Tim Anderson (baseball)

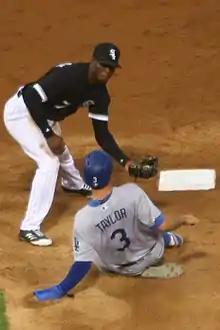
Anderson tagging out Chris Taylor

Before the 2017 season, Anderson signed a six-year contract worth $25 million, with club options for both the 2023 and 2024 seasons. He struggled in April 2017, batting .204 and striking out 24 times in 22 games. For the 2017 season, Anderson batted .257/.276/.402, walked in 2.1% of his at bats (the lowest percentage in the major leagues), and had the lowest walks-per-strikeout ratio in the majors (0.08). On defense, he led the major leagues in errors, with 28, and in fielding errors (with 16) and throwing errors (with 12).